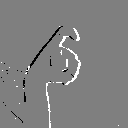
ASL letter: x